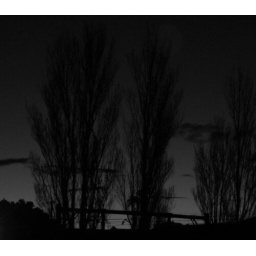
bare winter trees and the train tracks by the park at the end of our street... moments before dark... walking scout